Nitzavim

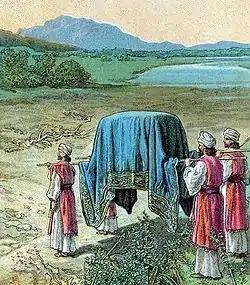
The Ark Crosses the Jordan River (illustration from a Bible card published circa 1896–1913 by the Providence Lithograph Company)

Reading Deuteronomy 29:28, Rabbi Joḥanan said in the name of Rabbi Elazar, son of Rabbi Simeon, that God did not punish the nation as a whole for hidden sins committed by individuals until the Jewish people crossed the Jordan River, as recounted in Joshua 3. Two Tannaim disputed why dots appear in the Masoretic Text over the words "to us and to our children forever" ("lanu ulvaneinu ad") in Deuteronomy 29:28. Rabbi Judah said that the dots teach that God would not punish the Israelite community as a whole for transgressions committed in secret until the Israelites had crossed the Jordan River. Rabbi Nehemiah questioned, however, whether God ever punished the Israelite community for transgressions committed in secret, noting that Deuteronomy 29:28 said, "The secret things belong to the Lord our God . . . forever." Rabbi Nehemiah taught that God did not punish the Israelite community for secret transgressions at any time, and God did not punish the Israelite community as a whole for open transgressions until they had crossed the Jordan.